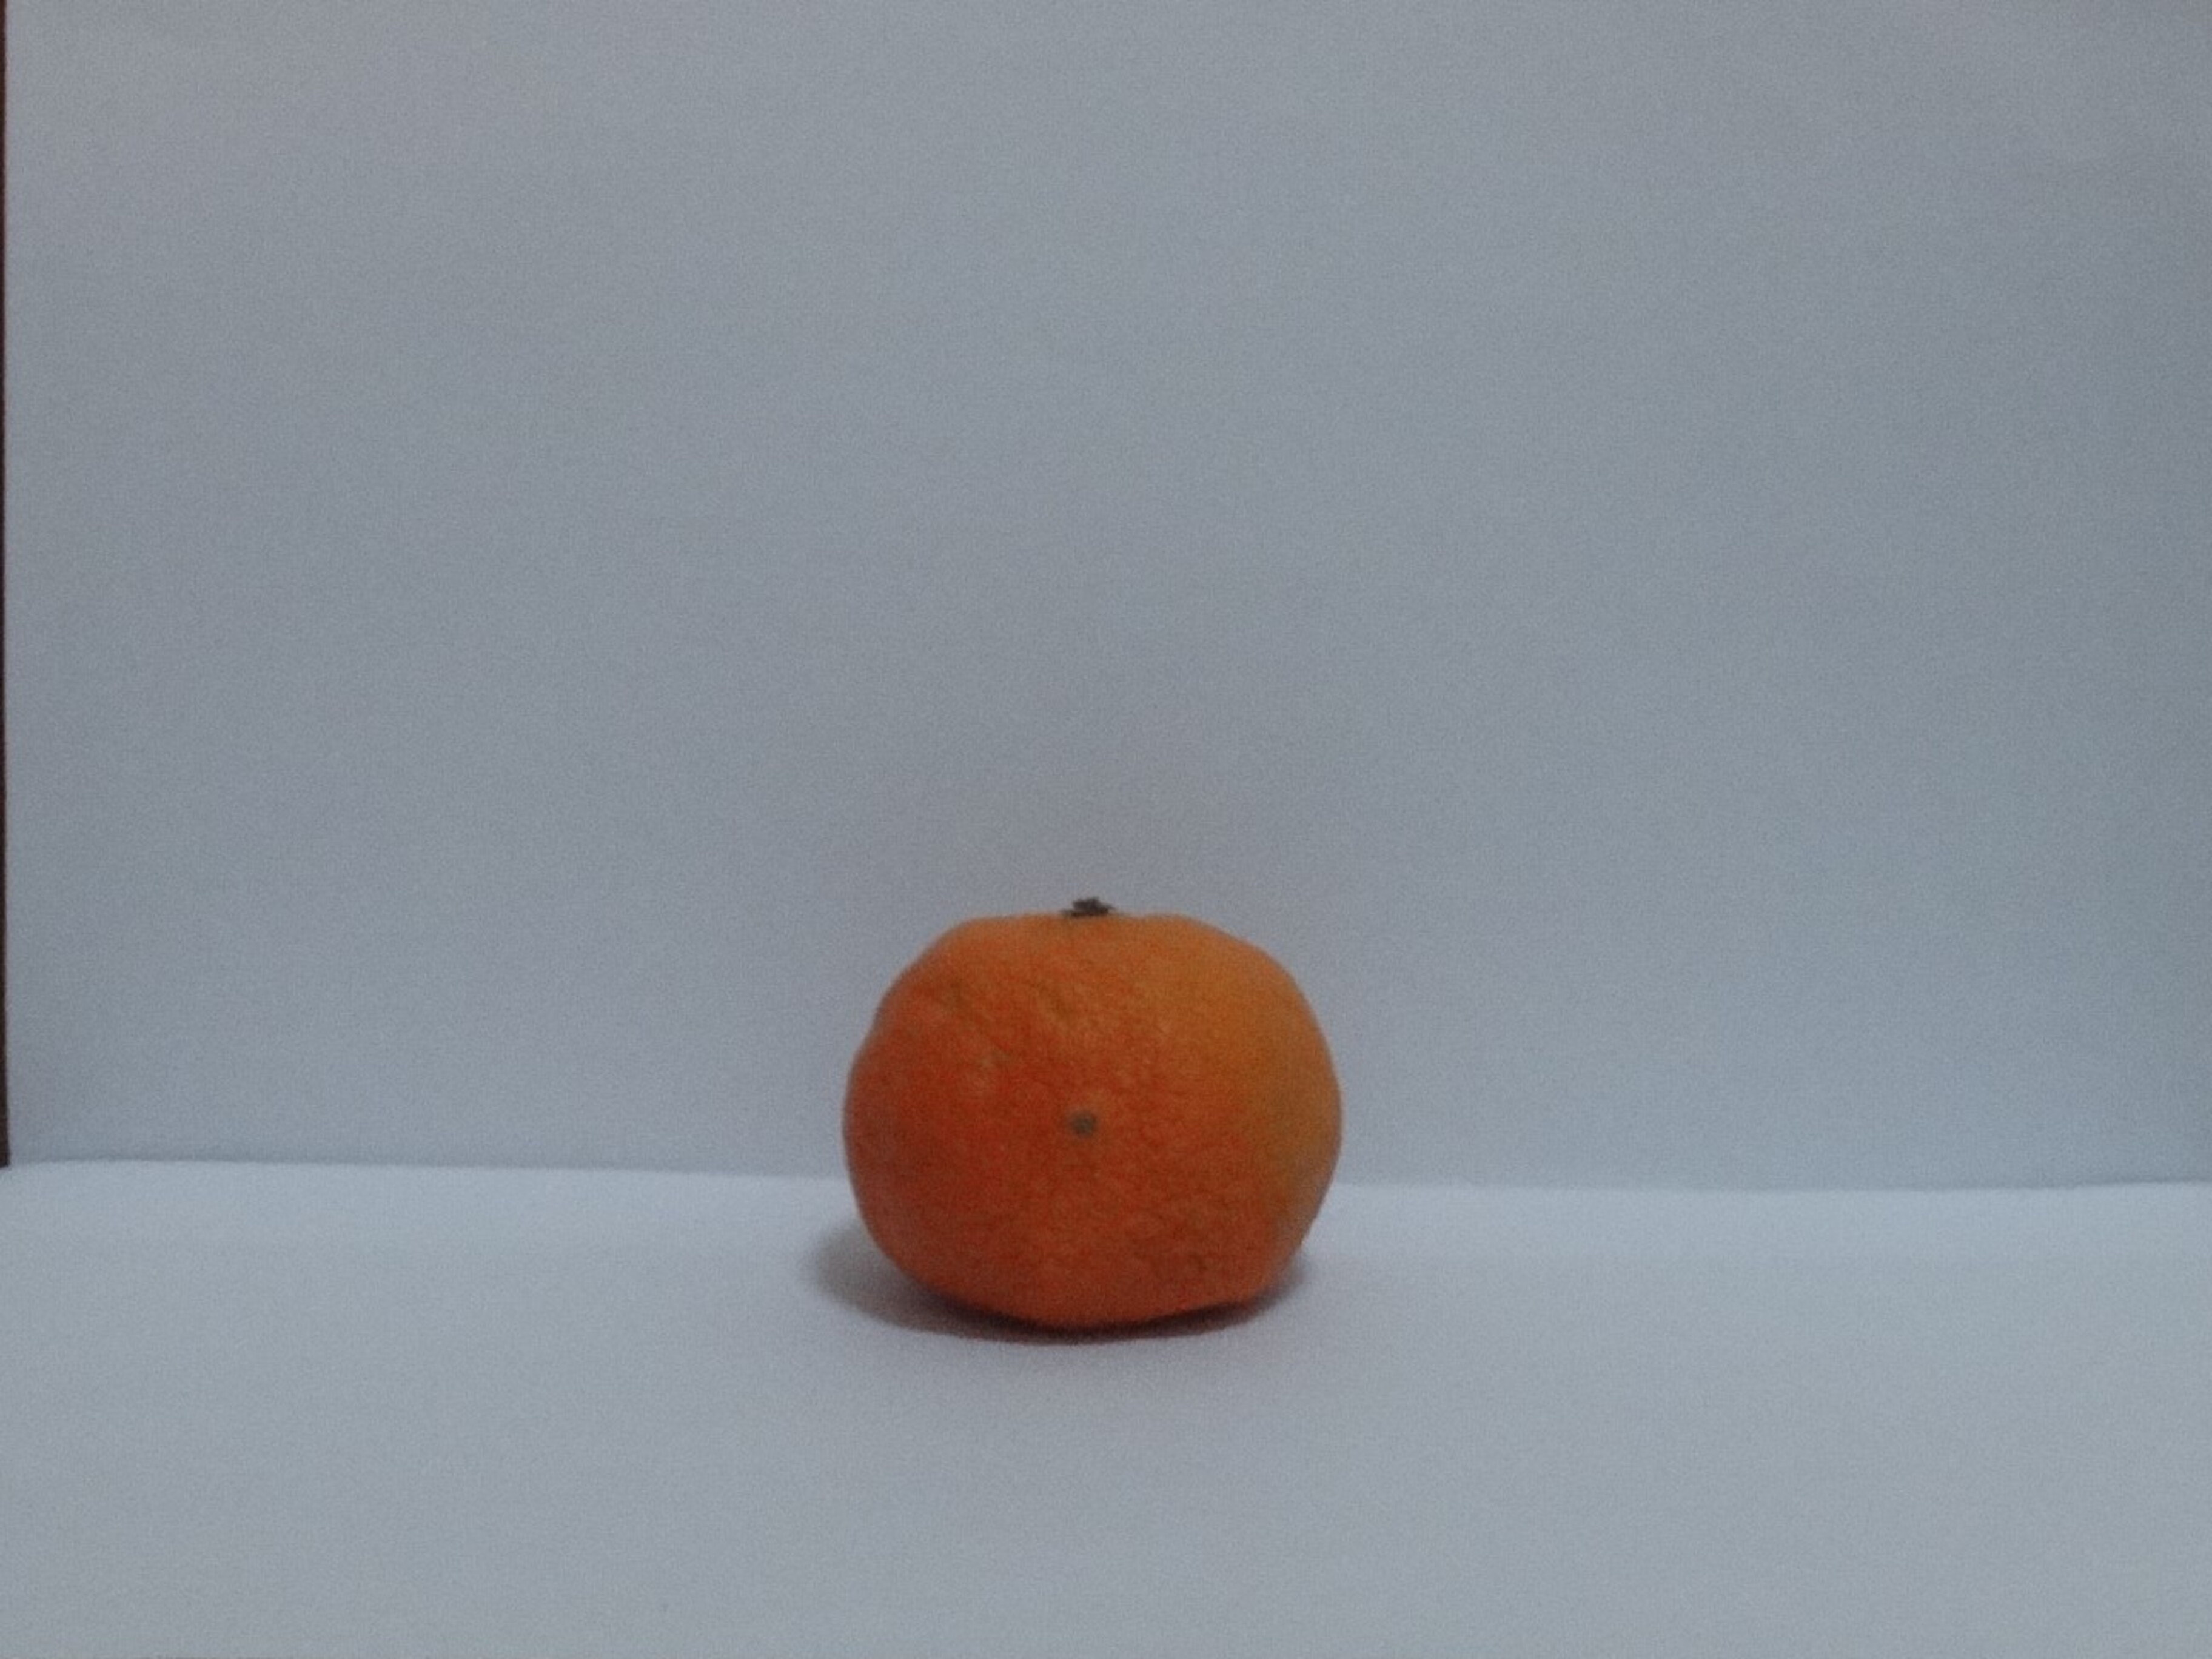
Citrus fruit variety: murcott